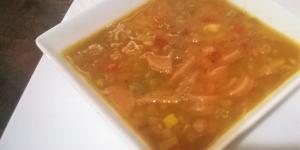
lentejas con verduras salteadas